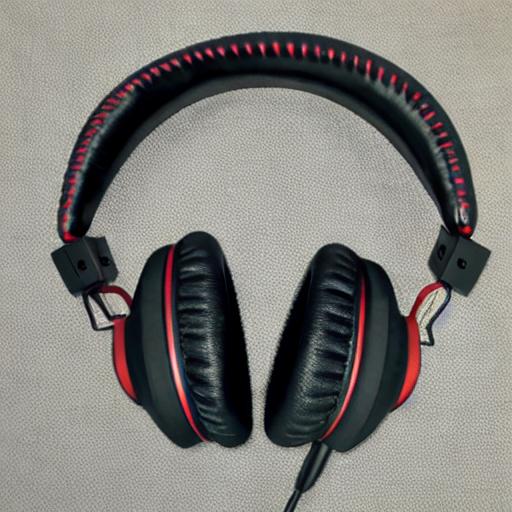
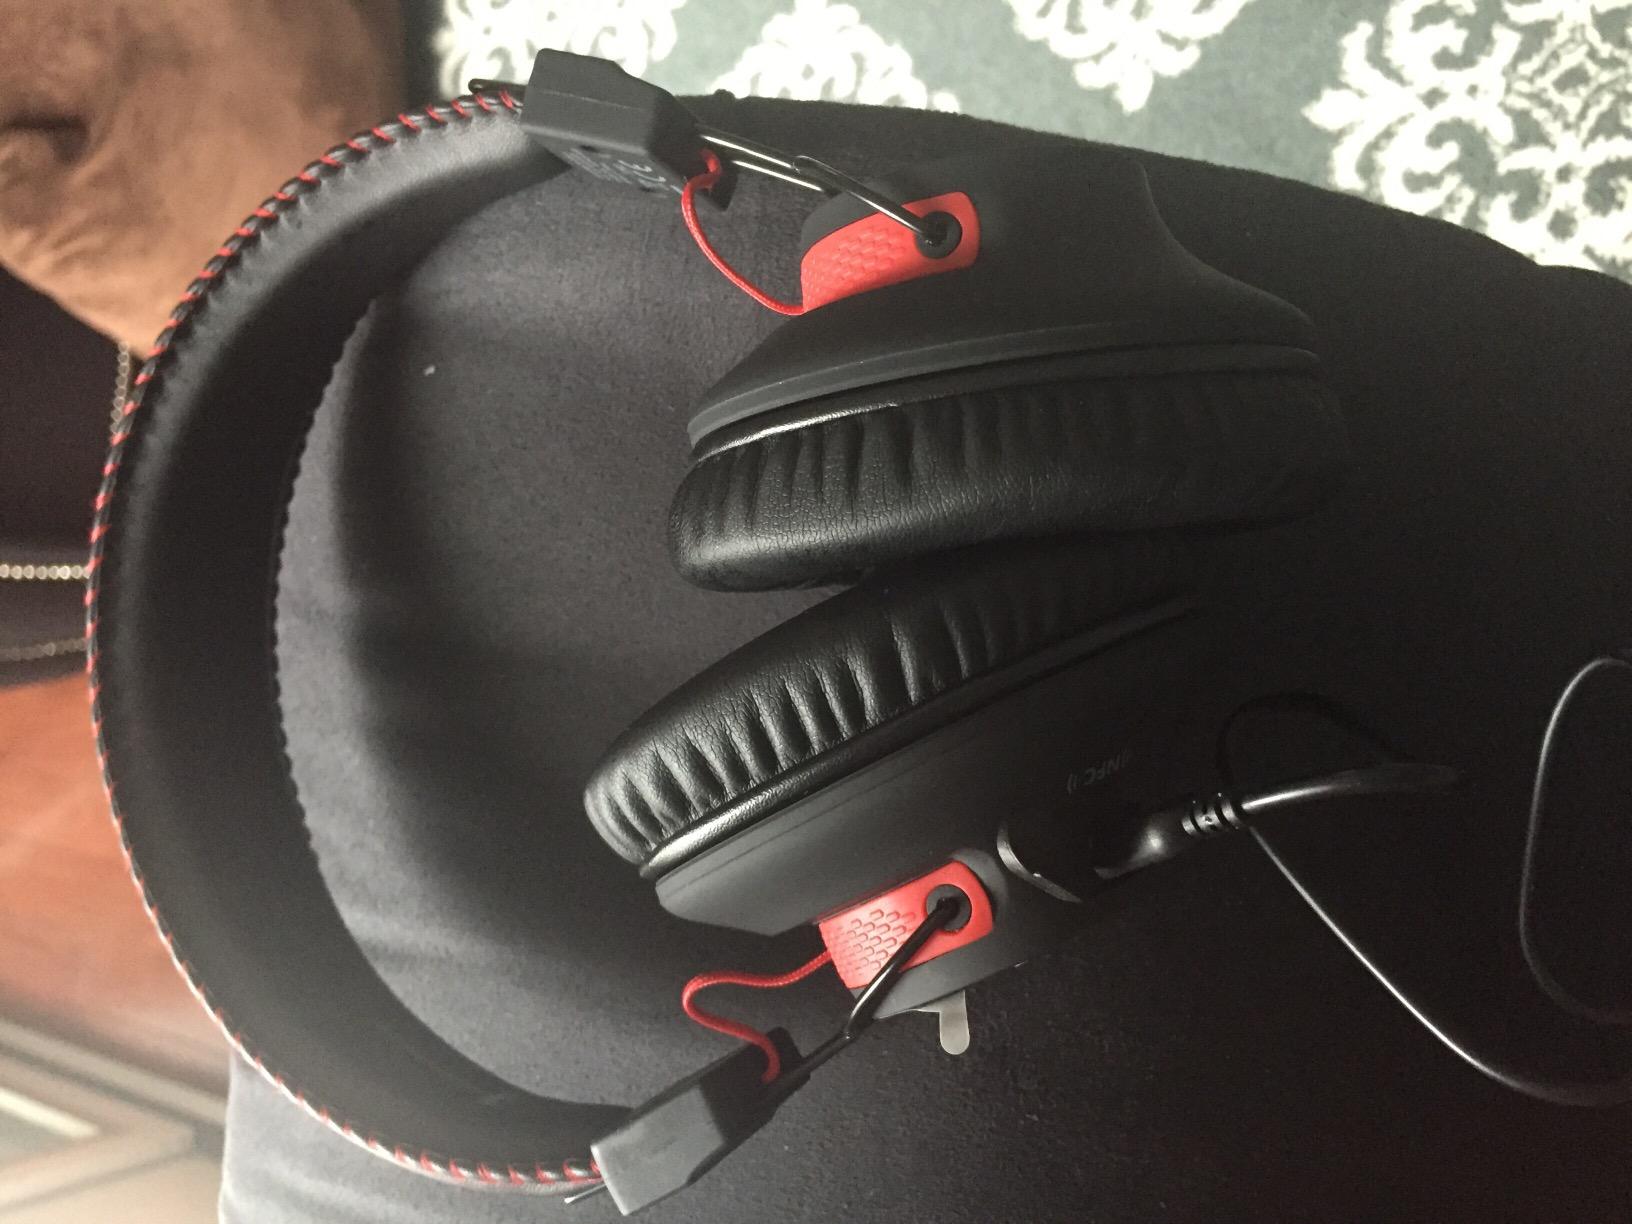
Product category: headphones
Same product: no